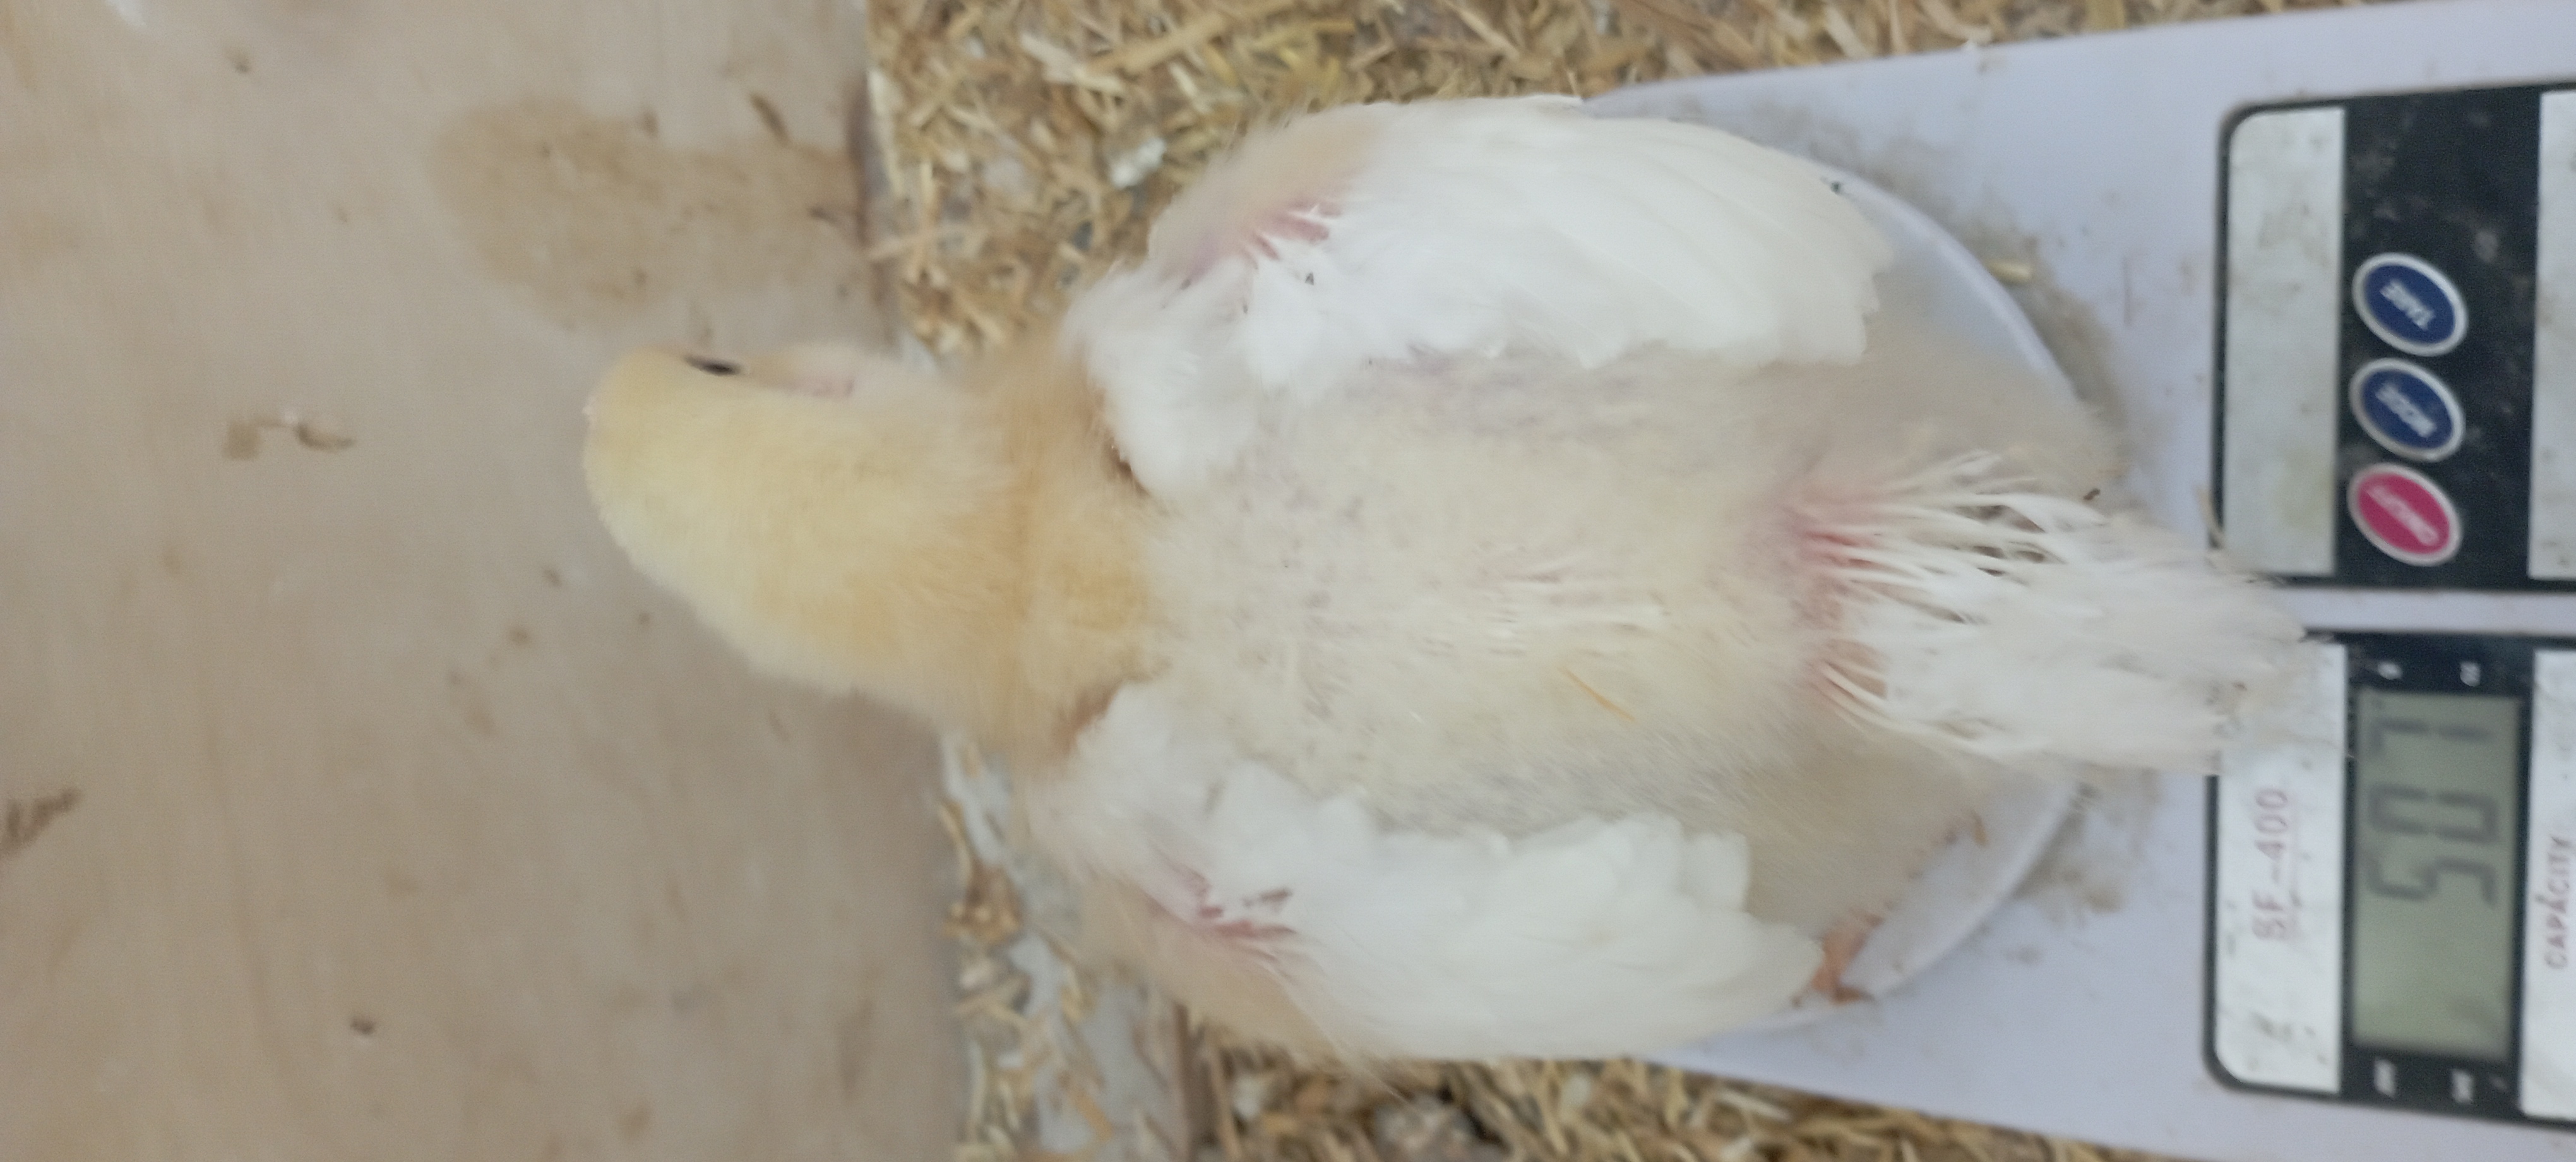
Weight: 506 g